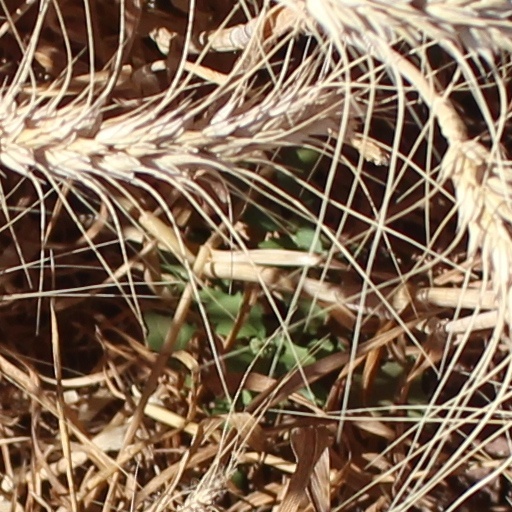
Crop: wheat